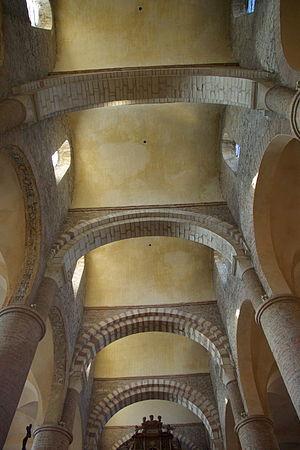
Voûtes de l'Abbaye Saint-Philibert de Tournus en berceau en plein cintre transversales
Saint-Philibert de Tournus est un ancien monastère bénédictin situé à Tournus, dans le département français de Saône-et-Loire et la région Bourgogne-Franche-Comté. De nombreuses parties de ce monastère sont conservées, et son église abbatiale est l'un des plus grands monuments romans de France.